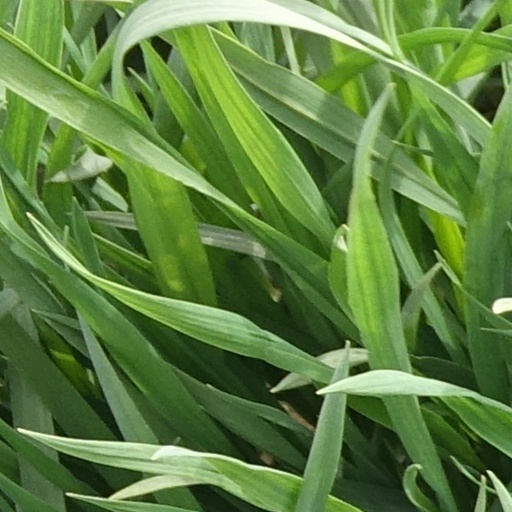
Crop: wheat